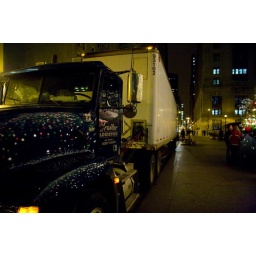
The truck which will be hauling away the christmas plaza reflects the lights from the giant tree in Daley Plaza.